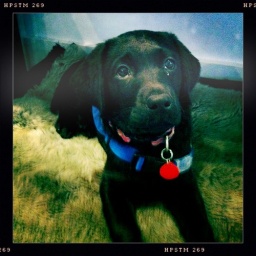
10 week old 'Mini' - cute Lil PADS dog in training